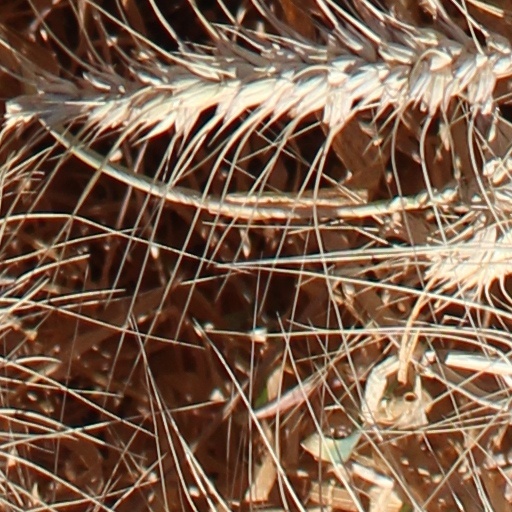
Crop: wheat